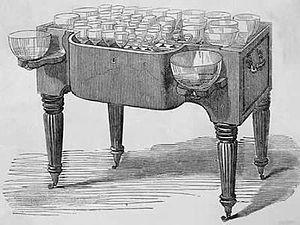
Gravure extraite de L'Illustration (1860)
Le mattauphone est un instrument de musique inventé en 1844 par le Belge Joseph Mattau. Il est constitué de verres à pied accordés de manière à produire des sons par frottement de la main ou des doigts mouillés. C'est en cherchant à perfectionner le glassharmonica de Benjamin Franklin que Mattau eut l'idée de disposer les verres debout et non plus horizontalement, ce qui permettait de les remplir plus ou moins d'eau pour en varier le son.
Création du néologisme « Wallonie » par l'écrivain Joseph Grandgagnage.